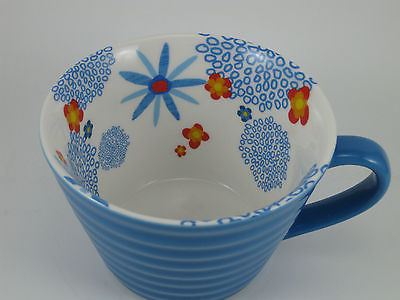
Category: mug